Charles Q. Williams

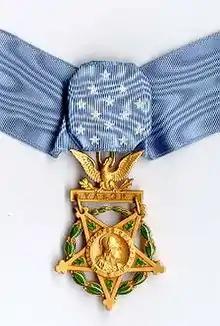
Army Medal of Honor

Charles Quincy Williams (September 17, 1933 – October 15, 1982) was a United States Army major and a recipient of the United States military's highest decoration—the Medal of Honor—for heroism above and beyond the call of duty as an Army Special Forces second lieutenant in the Vietnam War.